By Way of Deception

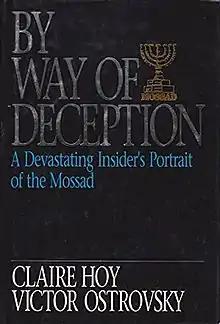
First edition

By Way of Deception: The Making and Unmaking of a Mossad Officer is a nonfiction book by a former katsa (case officer) in the Mossad, Victor Ostrovsky, and Canadian journalist and author Claire Hoy.